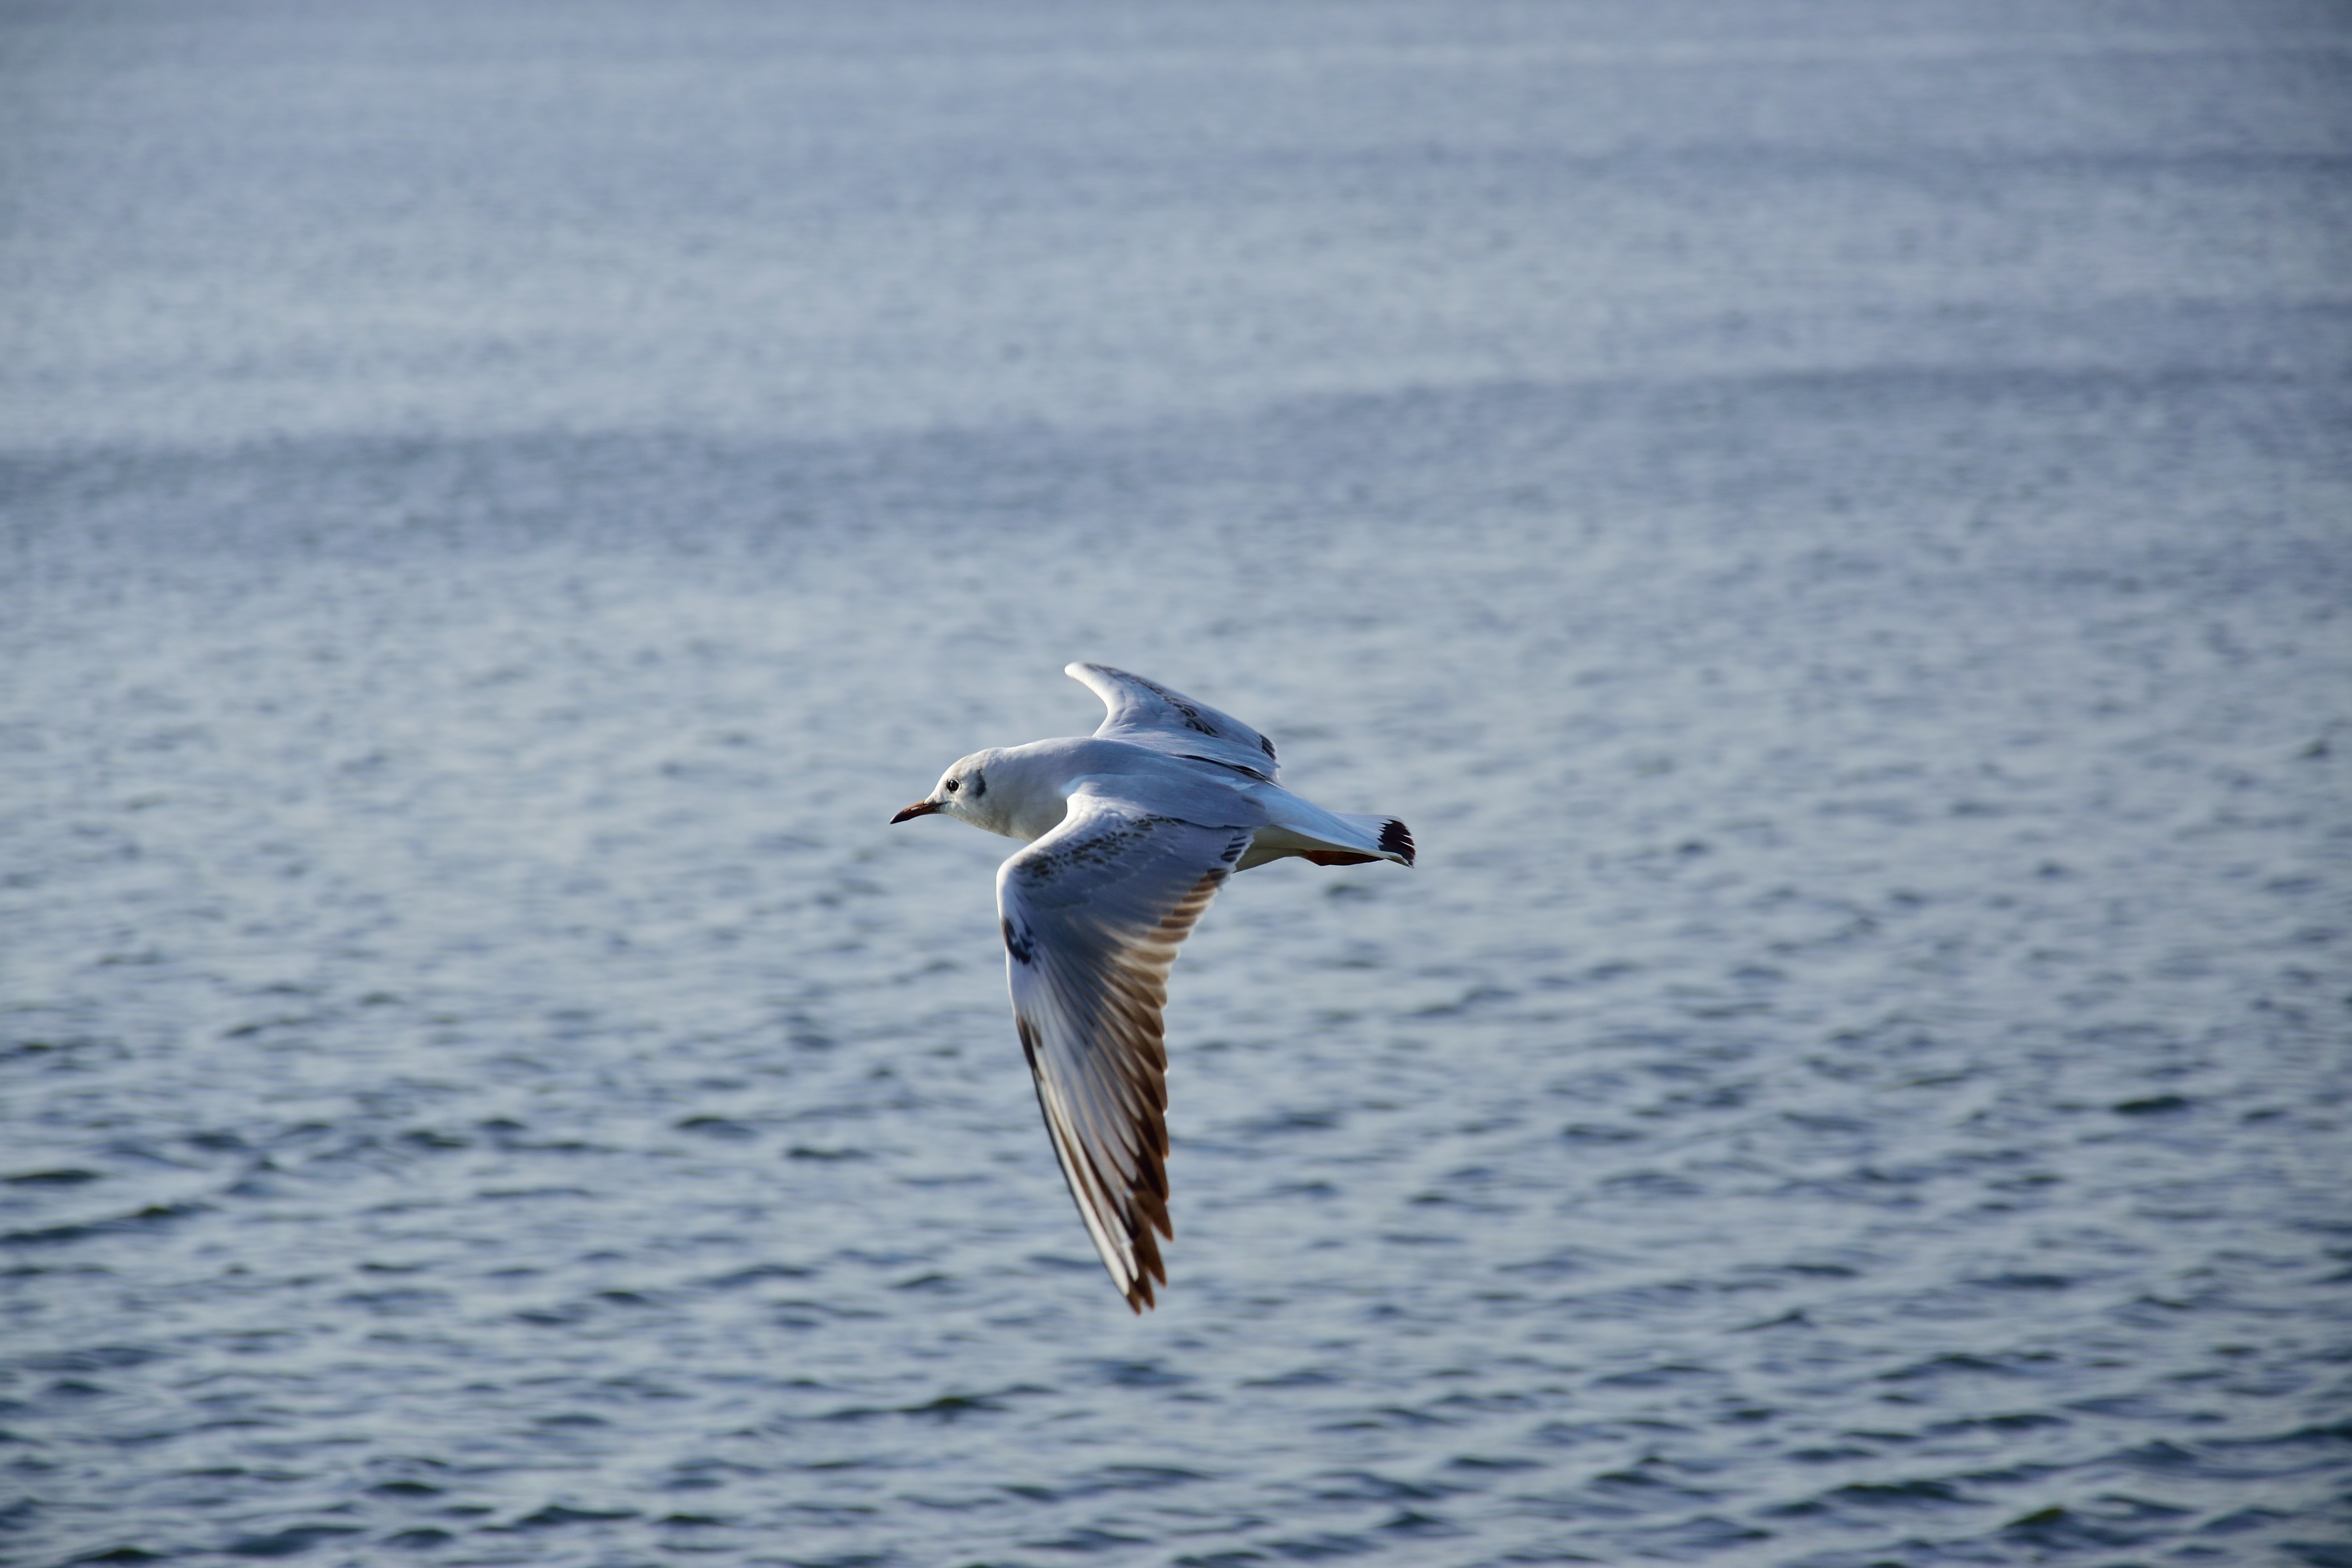
sea, water, nature, bird, wing, lake, pen, seabird, seagull, wild, gull, flight, birds, wings, animals, vertebrate, water bird, wild birds